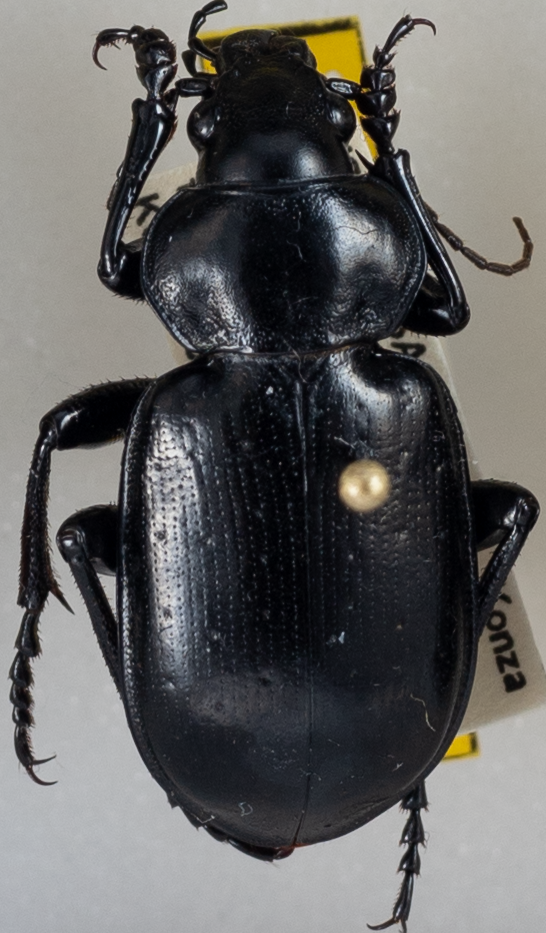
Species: Calosoma affine
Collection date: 2022-07-20
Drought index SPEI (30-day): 0.718
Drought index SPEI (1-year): -0.276
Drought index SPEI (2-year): -0.24